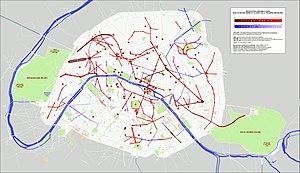
Carte des réalisations urbaines à Paris sous le Second Empire. Sur une carte originale réalisée par Mark Jaroski pour Wikitravel.
L'Architecture moderne ou Mouvement moderne naît du passage progressif de la campagne à la ville dans un contexte de changements techniques, sociaux et culturels liés à la révolution industrielle. Les conséquences se font sentir dans la construction et l'urbanisme entre la fin du XVIIIᵉ siècle et le début du XIXᵉ siècle et plus précisément dans l'après guerre après Waterloo. Puis une ligne cohérente de pensée se produit pour la première fois en Angleterre avec William Morris en 1860 mais le point crucial du processus qui met la théorie et la pratique face à la réalité est atteint par Walter Gropius en 1919 quand il ouvre le Bauhaus de Weimar. C'est à ce moment que l'on peut parler au sens strict du terme de mouvement moderne.
Le tracé des voies parisiennes qui détermine la forme radioconcentrique du plan de la ville, associant liaisons en étoile du centre à la périphérie et rocades, est le fruit d’une longue histoire, de l’Antiquité jusqu’au début du XXᵉ siècle, époque où la physionomie de Paris est pour l’essentiel fixée après les travaux d’Haussmann et l’achèvement de son plan sous la IIIᵉ République.
Les transformations de Paris sous le Second Empire, ou travaux haussmanniens, constituent une modernisation d'ensemble de la capitale française menée à bien de 1853 à 1870 par Napoléon III et le préfet de la Seine, le baron Haussmann.
Cet article propose une liste des opérations d'urbanismes réalisées sous le Second Empire. Certaines de ces réalisations, planifiées par le préfet Haussmann et son administration, ne seront terminées que sous la Troisième République.